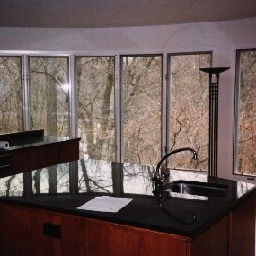
Room type: kitchen